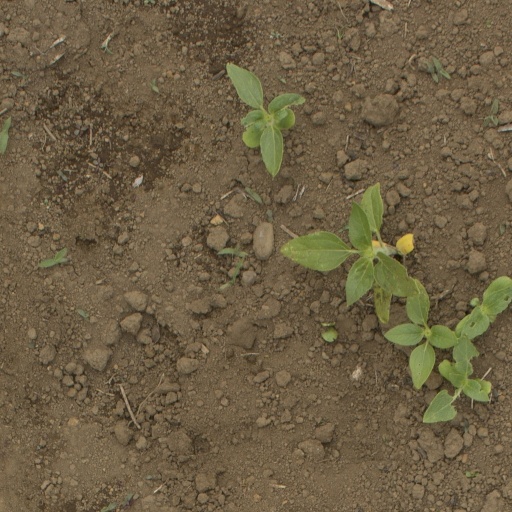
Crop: Jerusalem artichoke